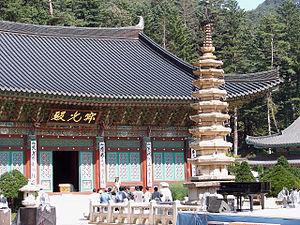
Le district de PyeongChang, littéralement « Paix et Développement », est un arrondissement de la province de Gangwon, à 180 km à l’est de Séoul, en Corée du Sud. Avec moins de 30 hab./km², il est relativement peu peuplé car situé en altitude dans une zone montagneuse. C’est le plus célèbre centre de sport d’hiver de Corée du Sud. Le district est composé d'une petite ville, PyeongChang-eup et de sept communes : Bangnim Bongpyeong, Daegwallyeong, Daehwa, Jinbu, Mitan et Yongpyeong. La station de ski principale était initialement à Yongpyong, aux portes de Daegwallyeong. Elle est maintenant secondée par la station plus récente d'Alpensia située juste à côté.